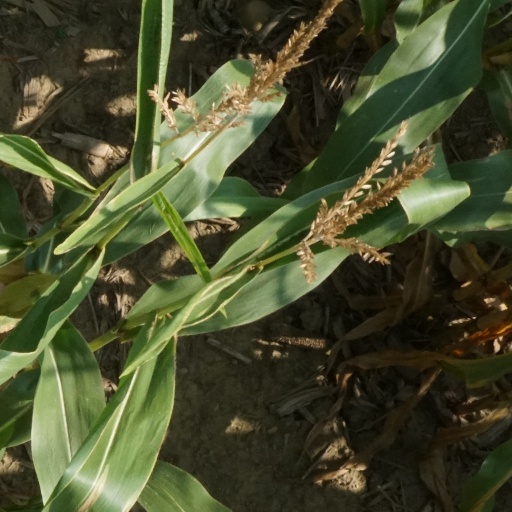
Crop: maize; corn